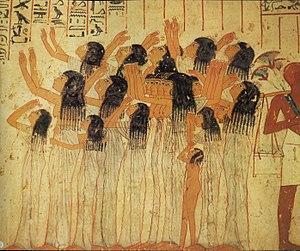
Pleureuses. Fresques figurant dans la tombe du Ramose, XVIIIem Dynastie.
Marcelle Werbrouck est la première femme égyptologue belge.
Isis est une reine mythique et une déesse funéraire de l'Égypte antique. Le plus souvent, elle est représentée comme une jeune femme coiffée d'un trône ou, à la ressemblance d'Hathor, d'une perruque surmontée par un disque solaire inséré entre deux cornes de vache.
Dans les cérémonies funéraires de l’Égypte Antique, les pleureuses, par leurs cris et les versets scandés, rythmaient le transport de la dépouille vers sa dernière demeure.